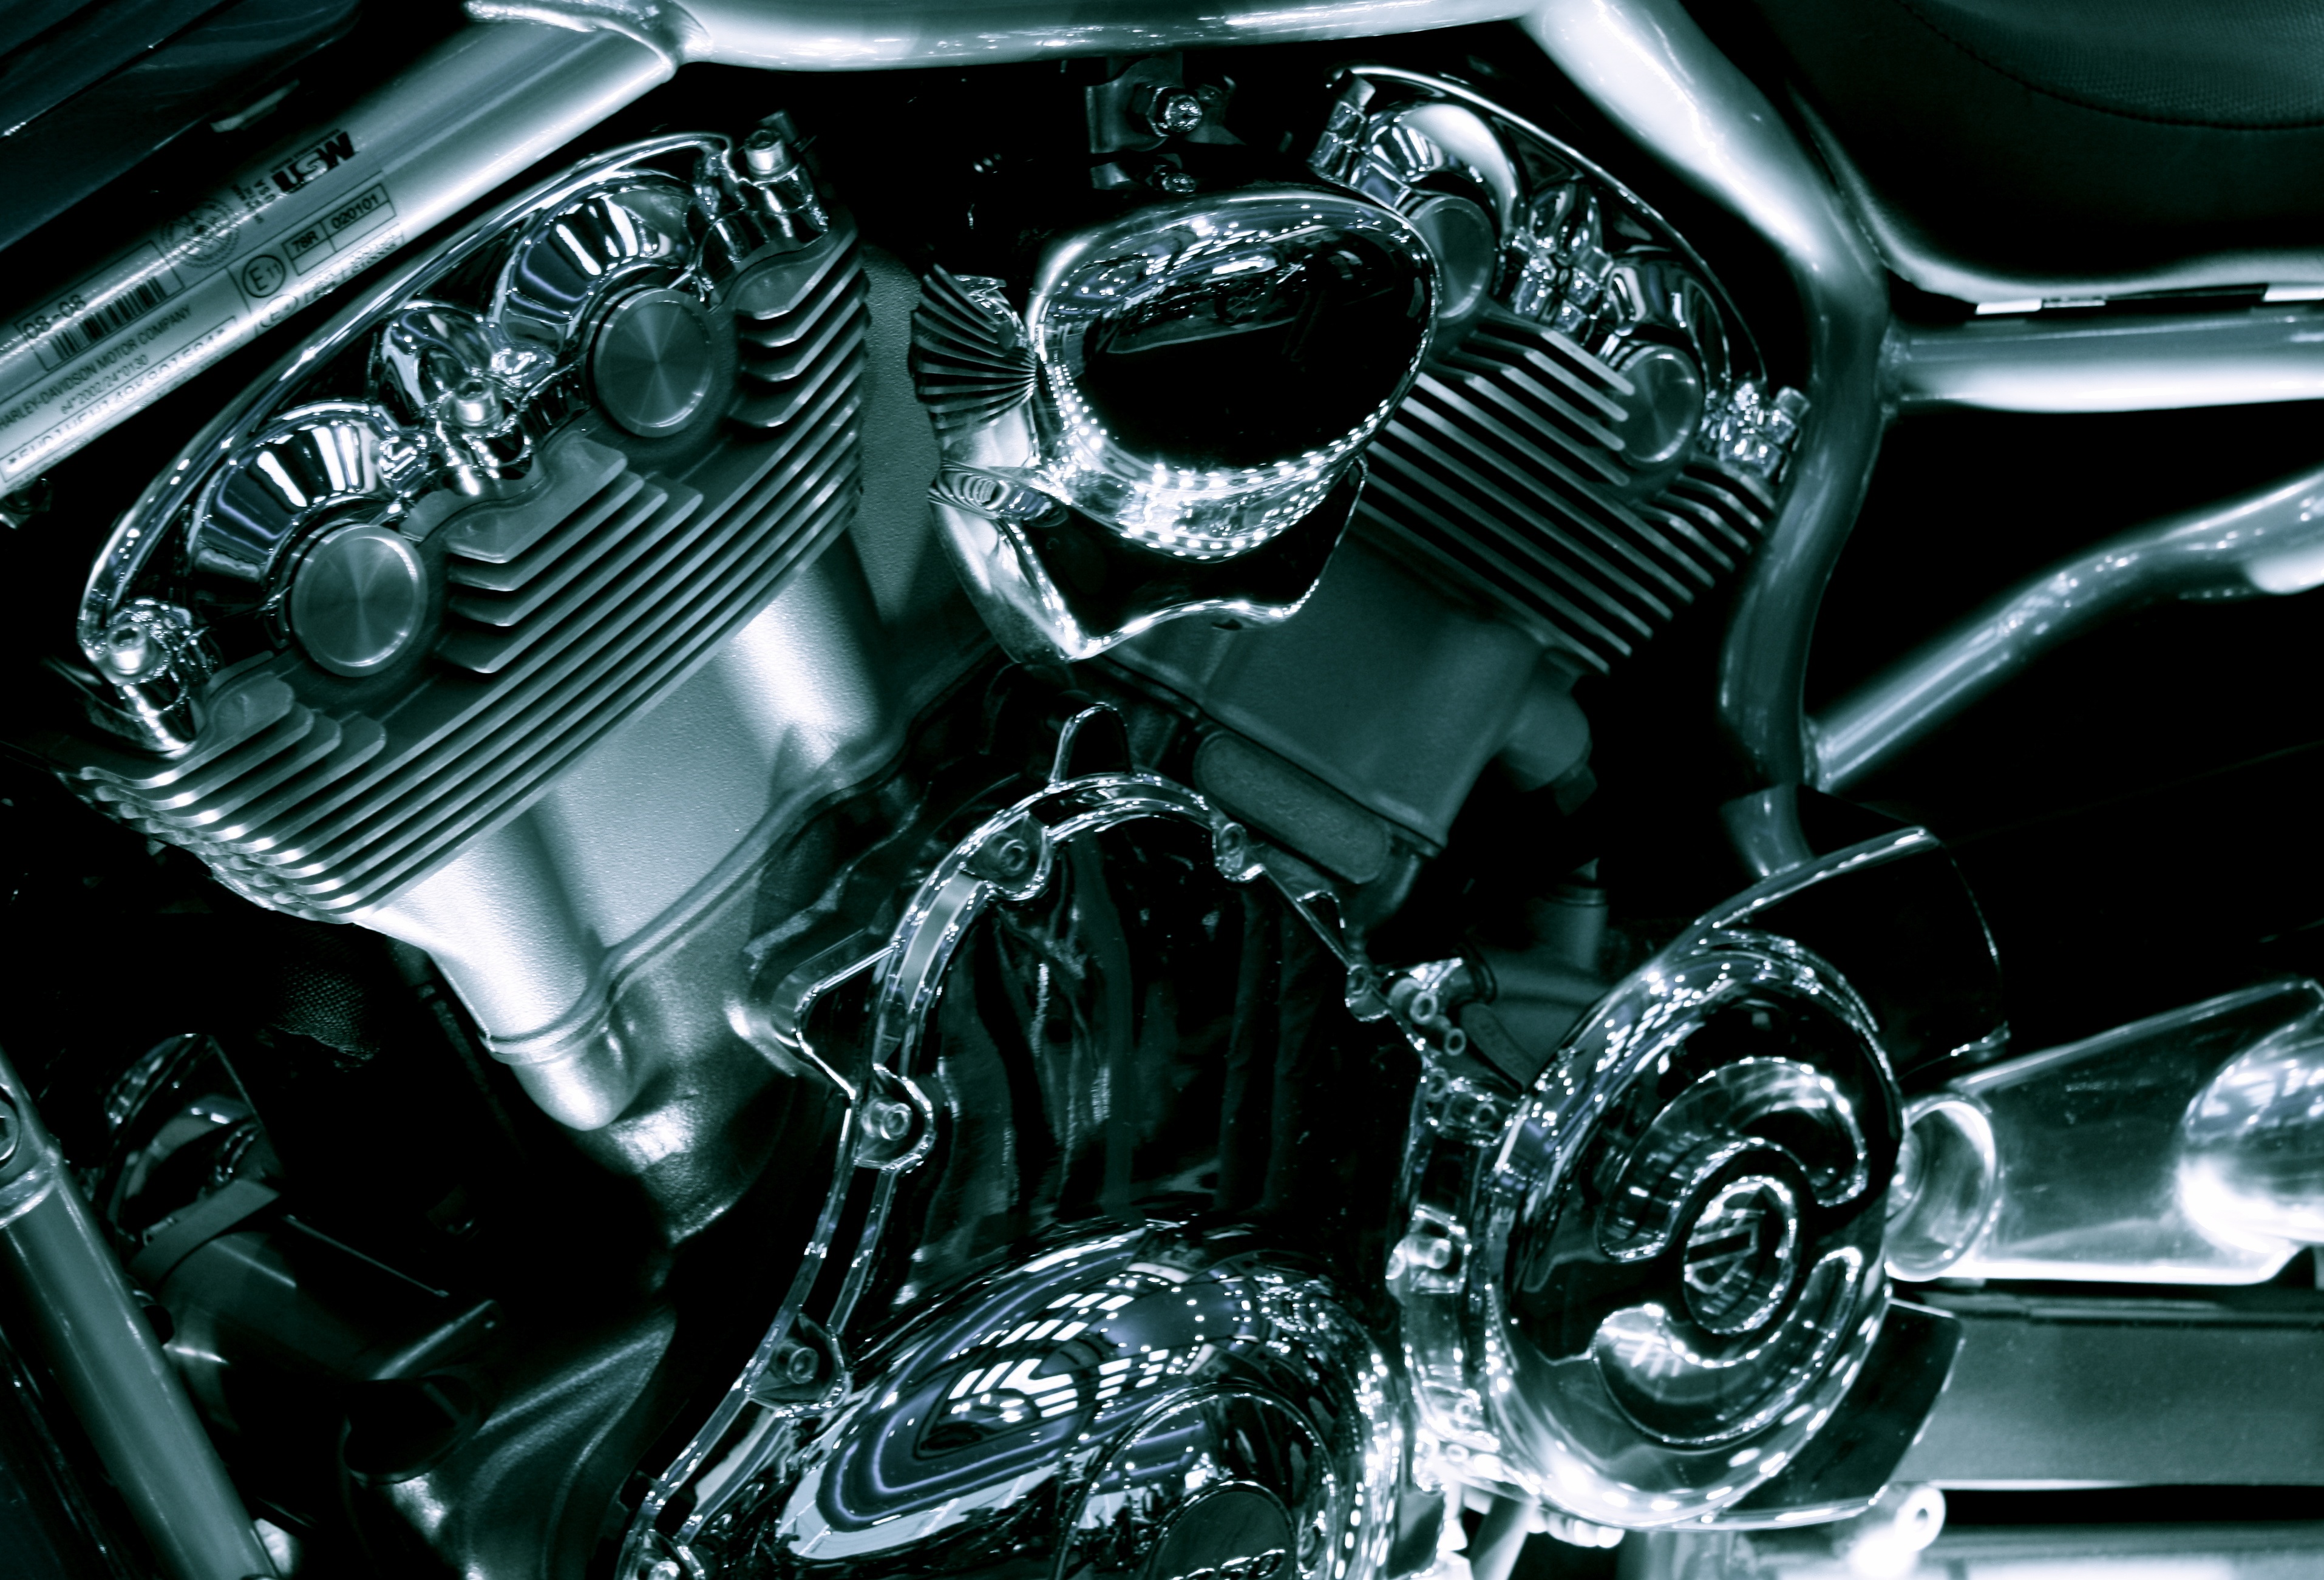
black and white, car, wheel, vehicle, motorcycle, monochrome, vintage car, engine, motor bike, land vehicle, automobile make, automotive exterior, automotive design, luxury vehicle, aircraft engine, automotive engine part